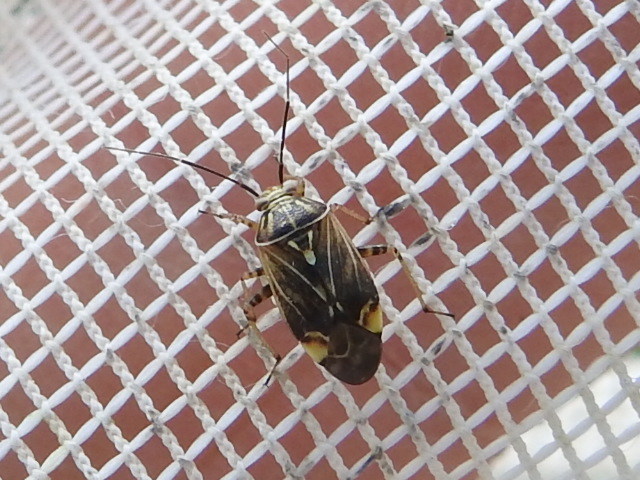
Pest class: lygus_bug